Lyudmila Mayakovskaya

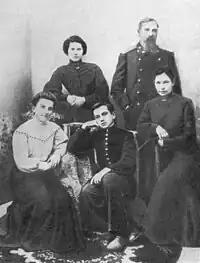
The Mayakovsky family in Kutaisi, 1905

Her exhibitions were held in France, United Kingdom, Italy, Russia. Her name is included in the catalog «Women of Russian Avant-garde», published in the USA. The works of Mayakovskaya for the American catalog were selected personally by Giorgio Armani.